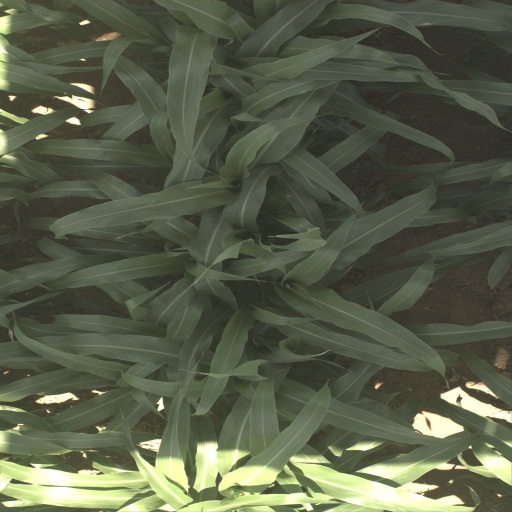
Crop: sorghum